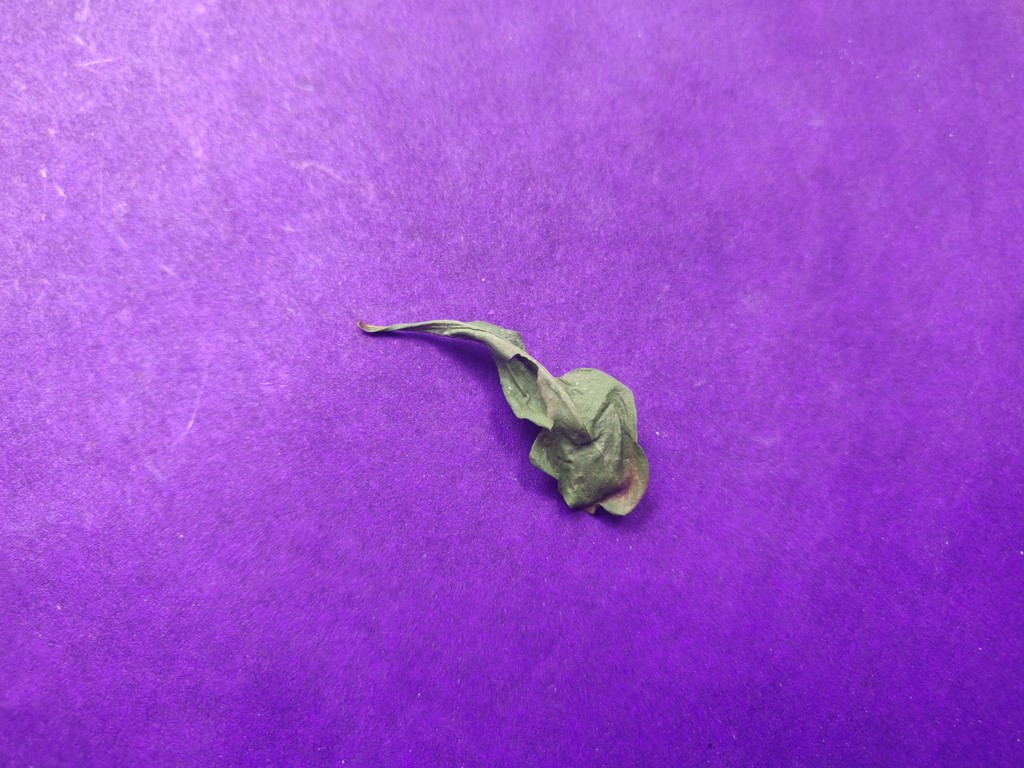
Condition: Dried
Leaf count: single
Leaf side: unknown